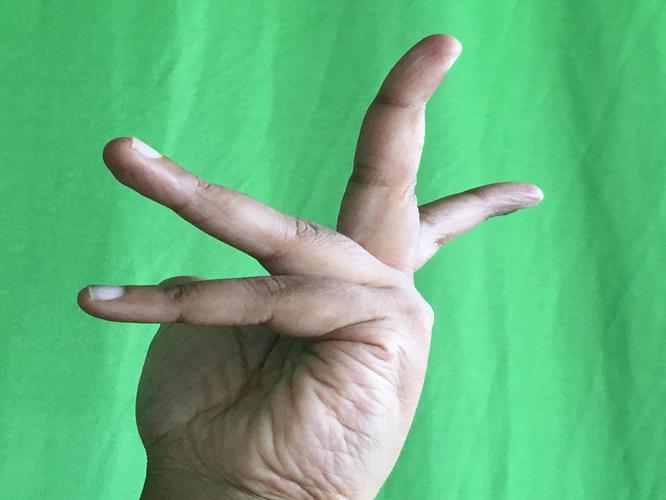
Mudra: Alapadmam
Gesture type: single_hand